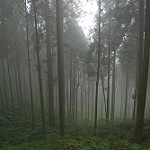
Scene: Outdoor